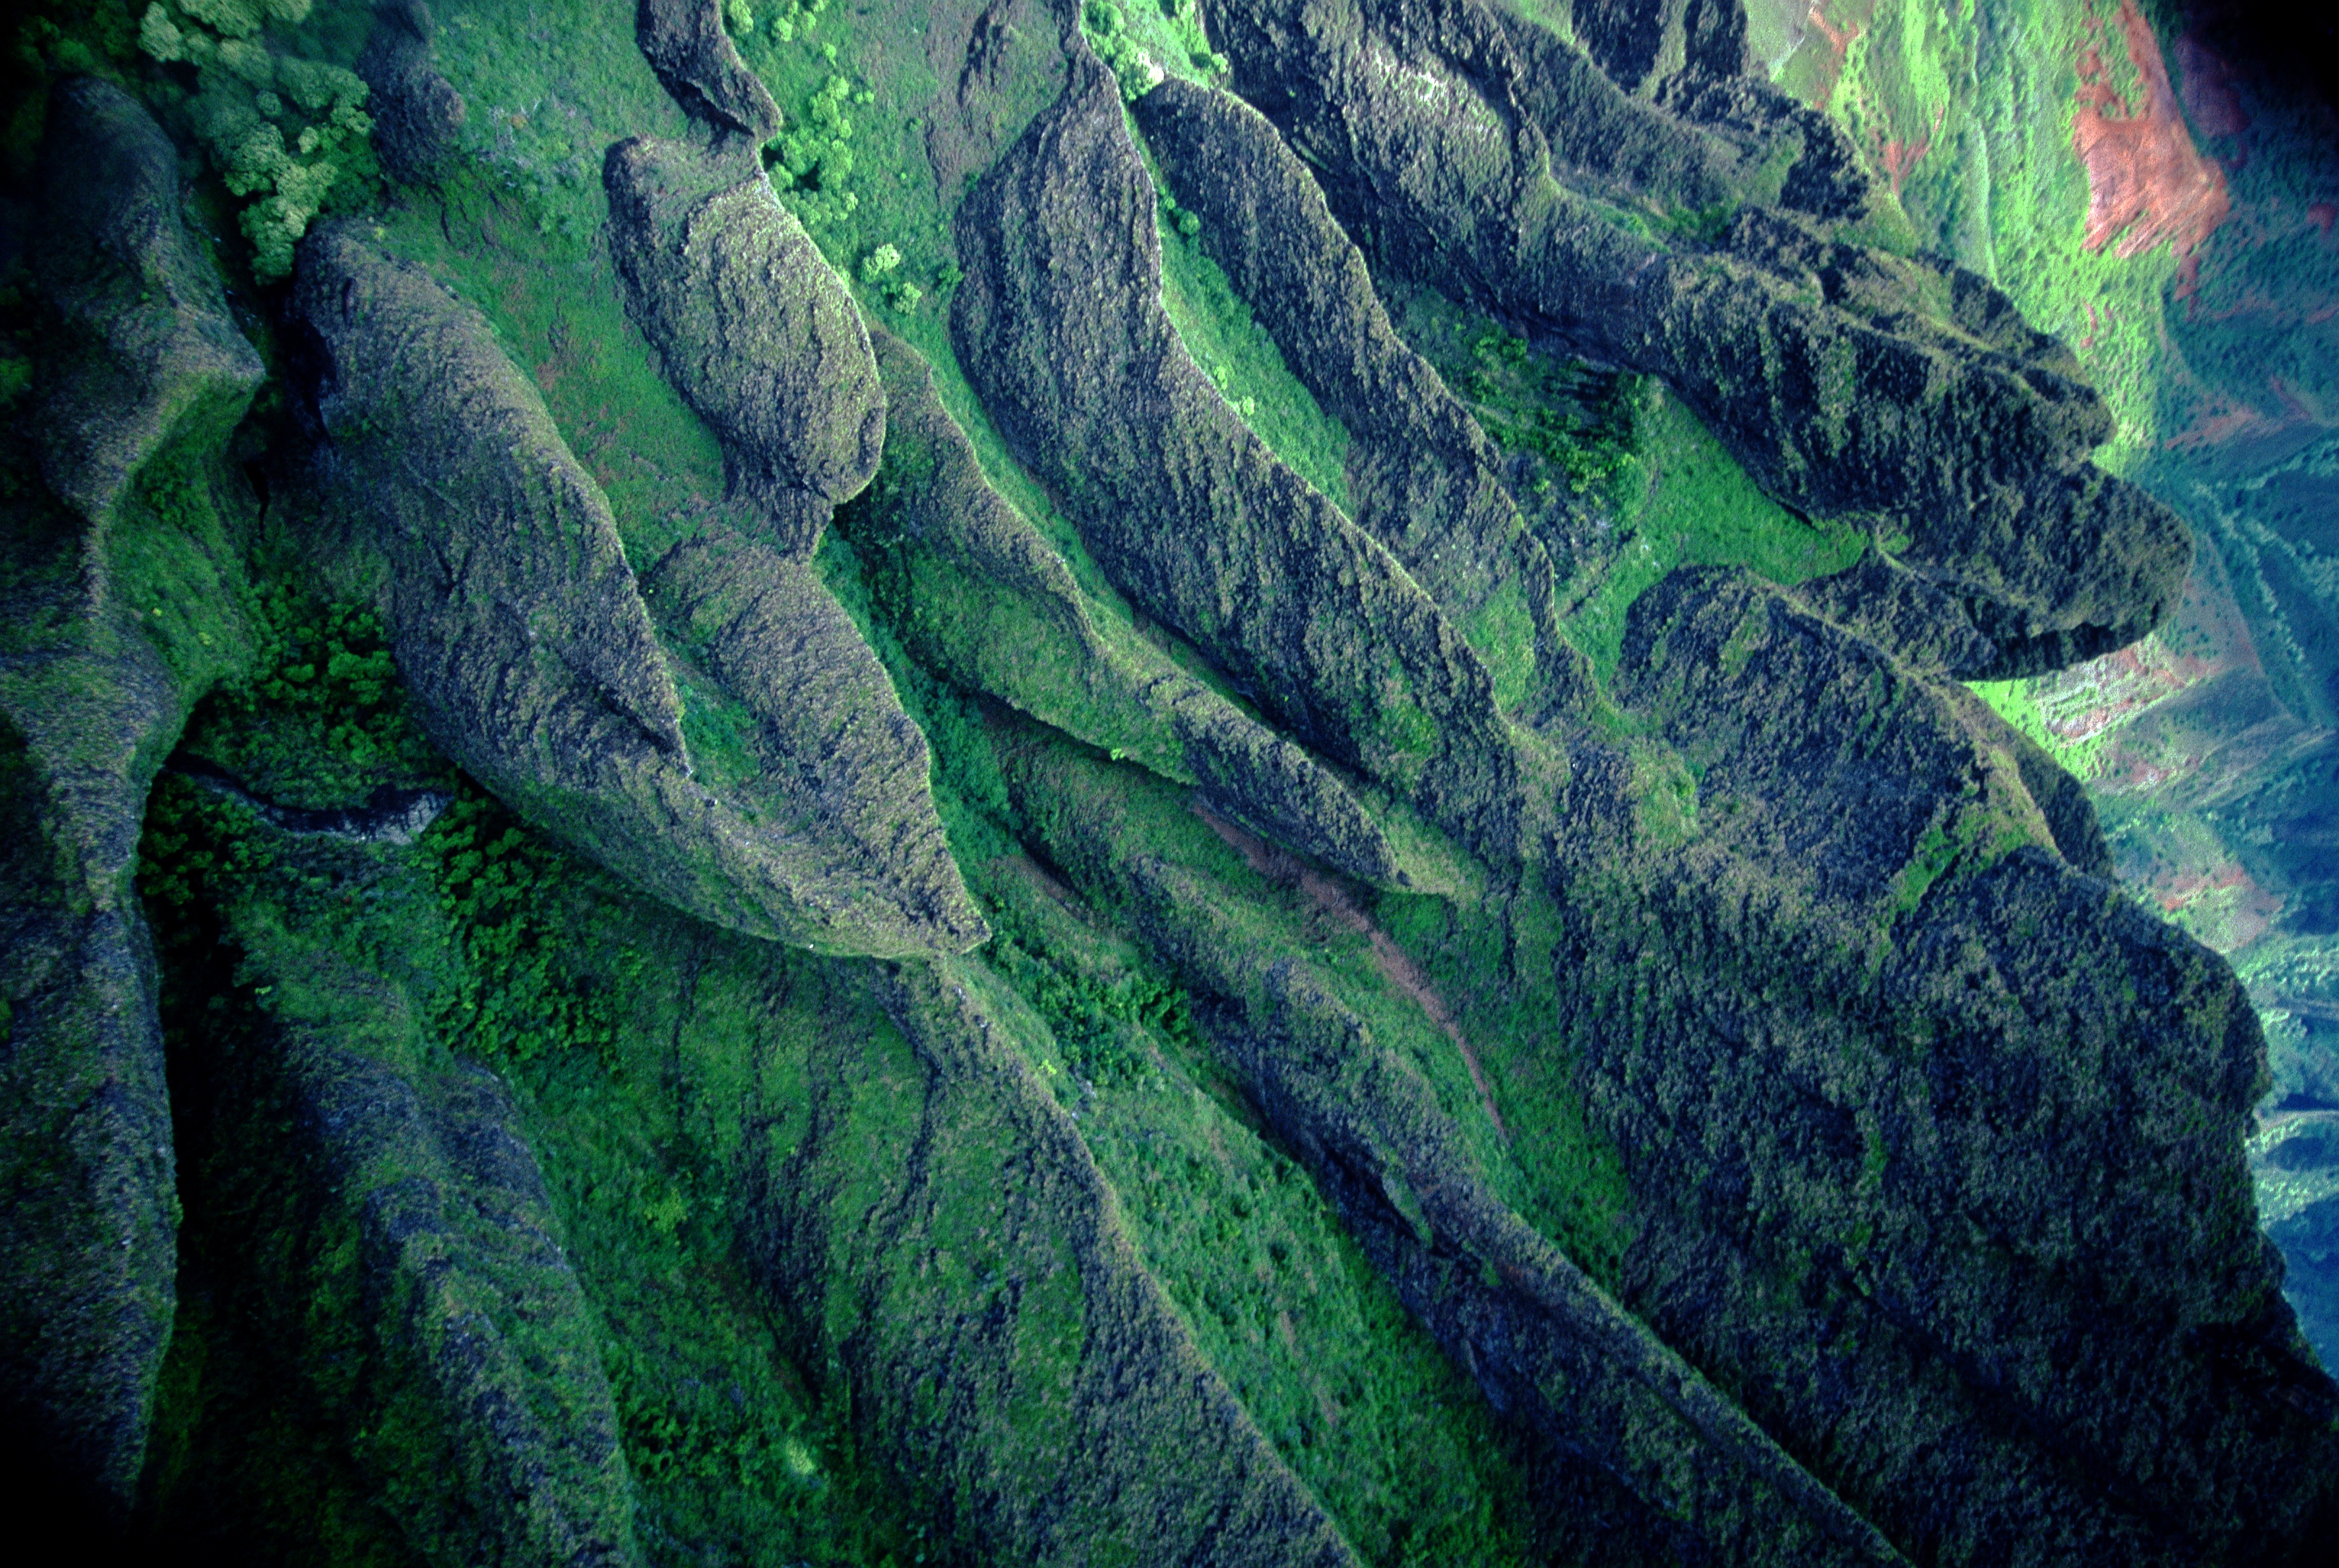
nature, texture, land, green, seascape, fresh, terrain, aerial view, earth, algae, daylight, scape, green field, aerial photography